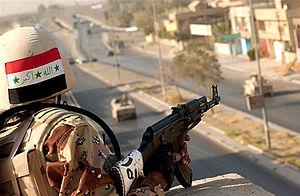
Les Forces armées irakiennes sont les forces armées de l'Irak. Celles-ci ont participé à plusieurs conflits de haute intensité et insurrections depuis l'indépendance de ce pays, ont été dissoutes le 23 mai 2003 par Paul Bremer, à la suite de l'opération liberté irakienne, ce qui sera considéré par la suite comme l'une des plus graves décisions de ce dernier, puis ont été progressivement recréées, sur des bases entièrement nouvelles, par les forces de la Coalition militaire en Irak.